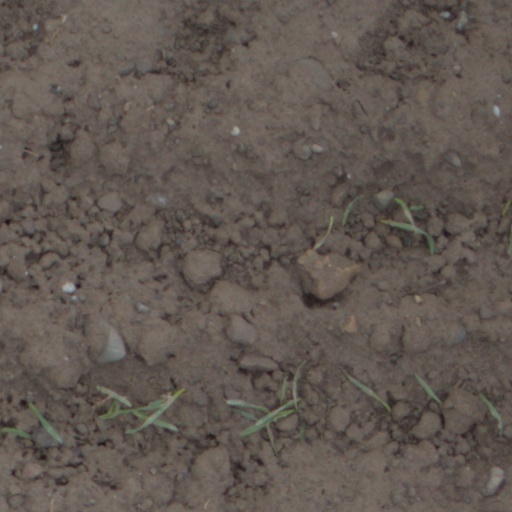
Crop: wheat